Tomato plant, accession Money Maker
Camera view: vertical (180 deg); turntable rotation: 240 degrees
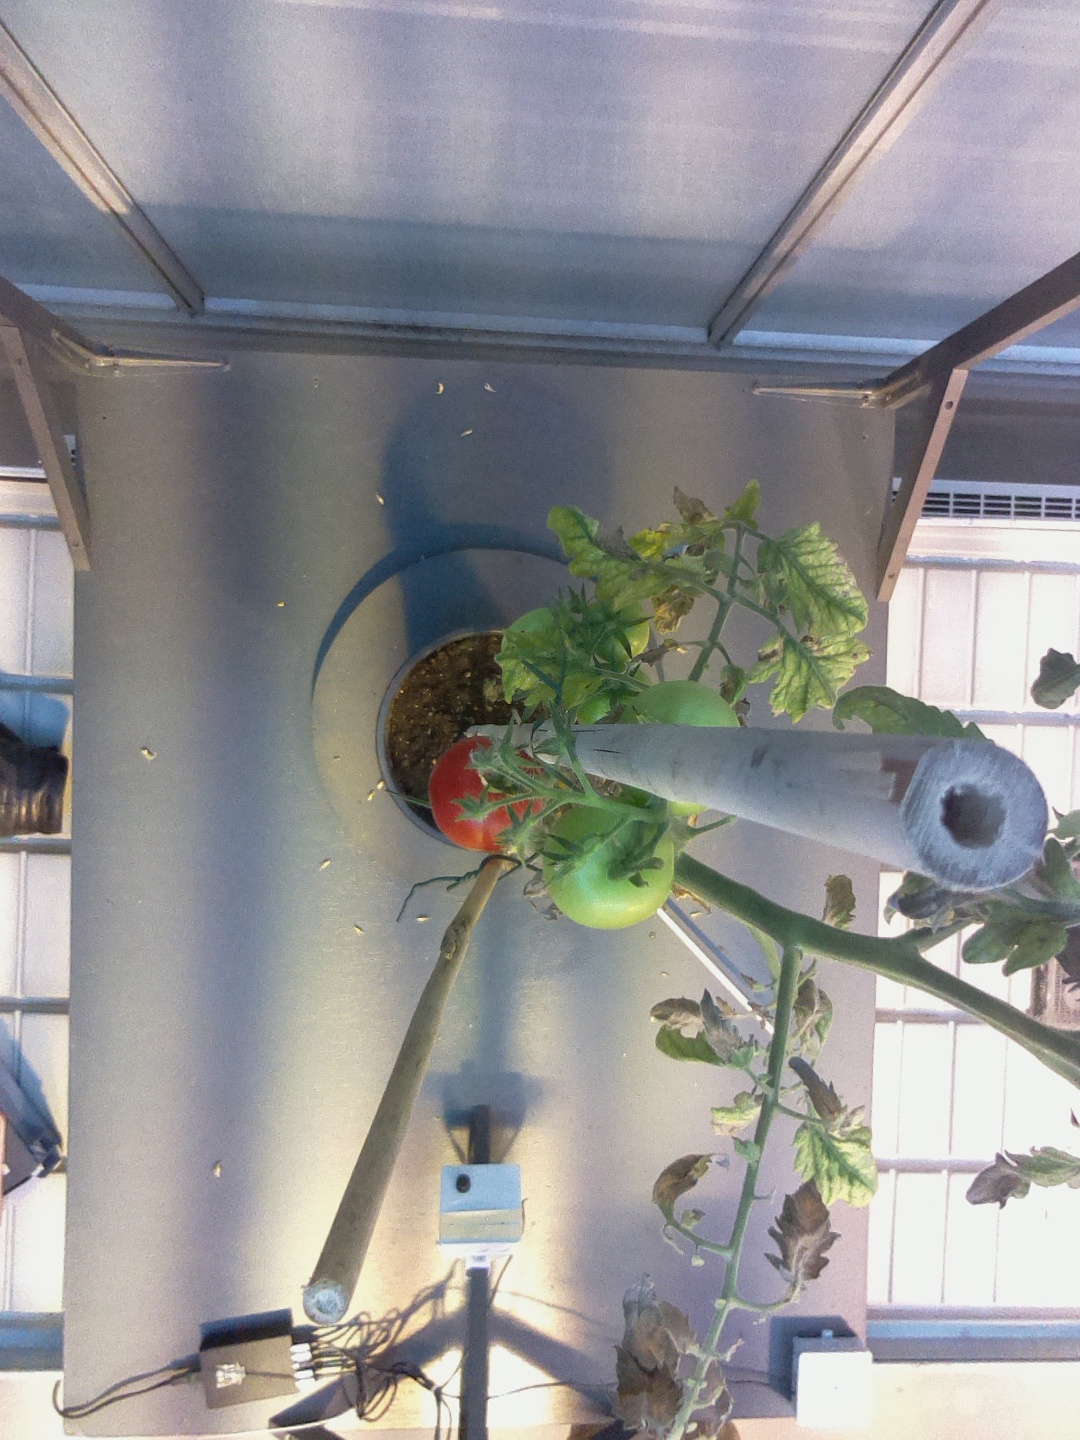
BBCH growth stage 83: 30%-40% of fruits show typical fully ripe color